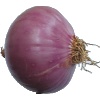
Label: Onion Red Peeled 1